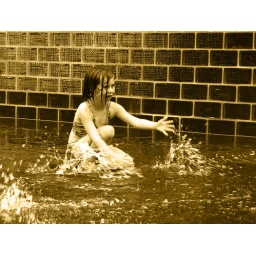
A girl playing in the water